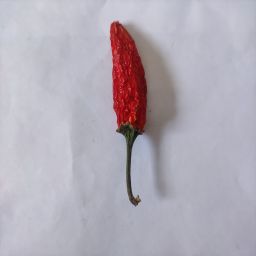
Crop: New Mexico Green Chile
Quality: Dried